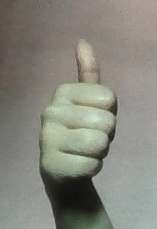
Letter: aleff